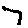
Label: 7